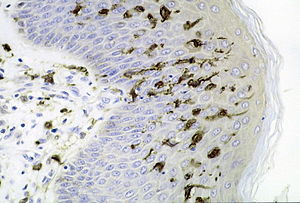
Dendritcelle
Dendritceller (farvede) i huden)
Dendritceller eller antigenpræsenterende celler er specialiserede leukocytter, som er en del af pattedyrenes immunforsvar. De findes i huden og de indre overflader af næsen, lungerne, maven og tarmene. Der virker dendritcellerne som mellemled mellem det uspecifikke immunforsvar og det specifikke immunforsvar ved at erkende og optage antigener for derefter at præsentere dem på overfladen over for B-celler og T-celler i en lymfeknudene.